Sei whale

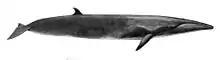
Painting of a sei whale.

Adults have 300–380 ashy-black baleen plates on each side of the mouth, up to long. Each plate is made of fingernail-like keratin, which is bordered by a fringe of very fine, short, curly, wool-like white bristles. The sei's very fine baleen bristles, about , are the most reliable characteristic that distinguishes it from other rorquals.